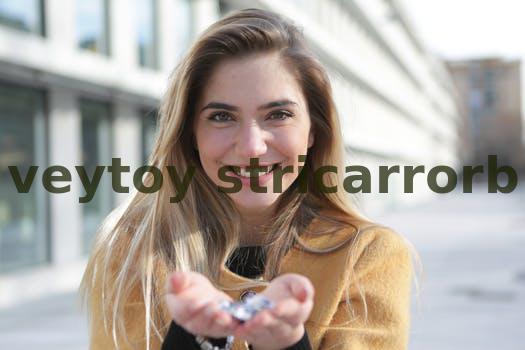
Label: Watermark